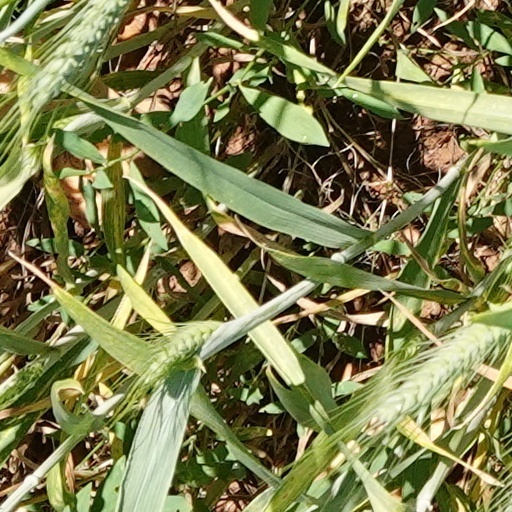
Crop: wheat